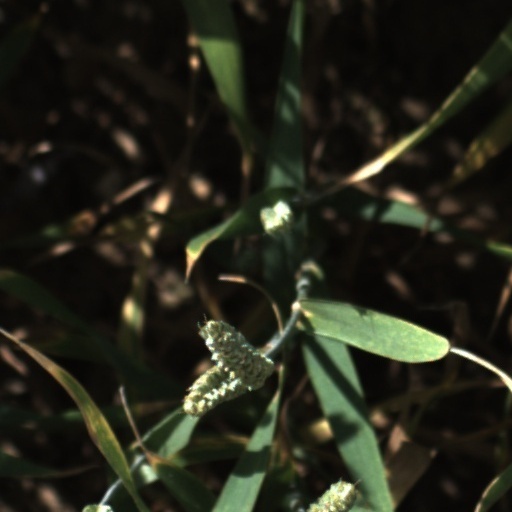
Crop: wheat